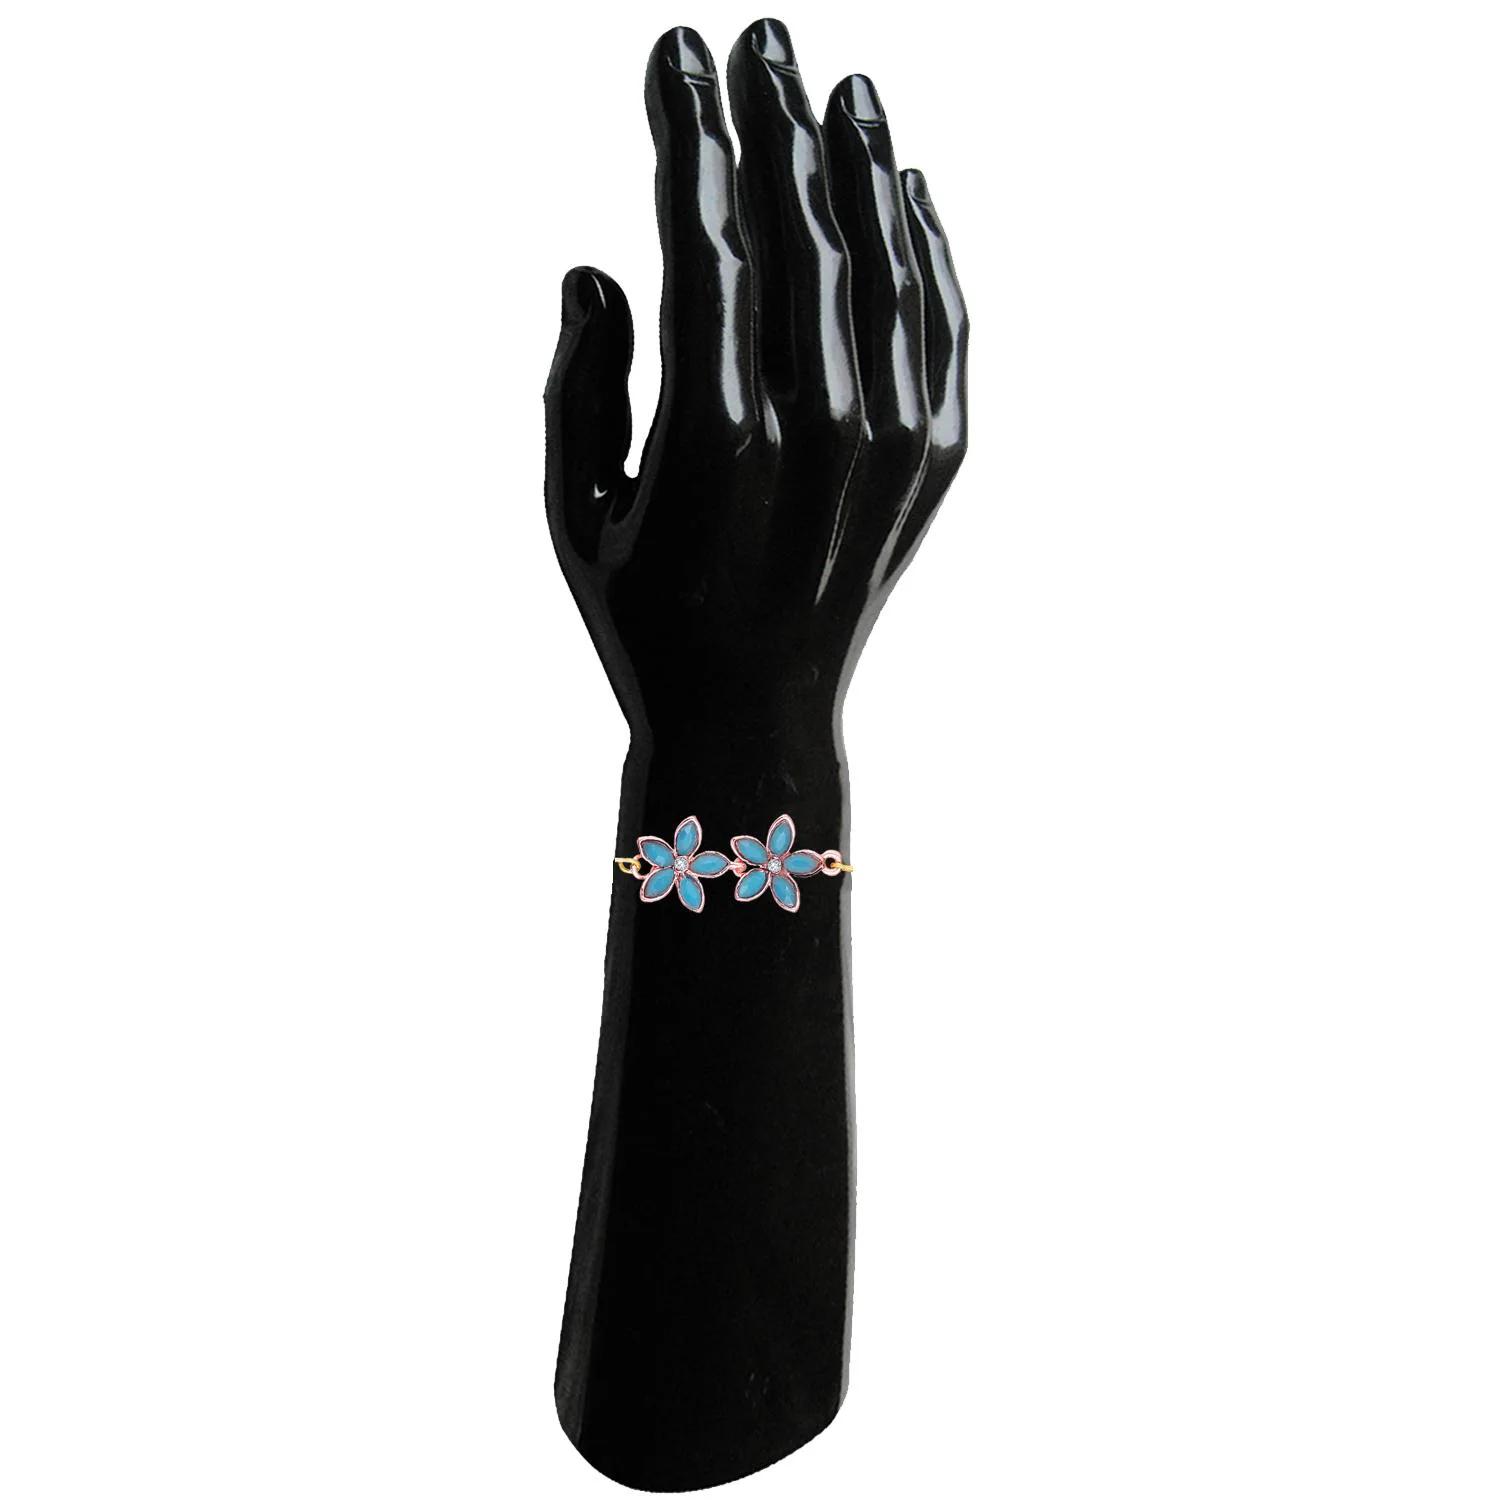
 Mahi Rose Gold Plated Blue Crystals Floral with Evil Eye Lumba Rakhi for Bhaiya, Brother, Bhai, Bro (RA1100806ZBlu)
Type: Rakhis
Brand: Mahi
Price: Rs. 229
 Celebrate Raksha Bandhan with our exquisitely crafted Rakhi, designed to strengthen the bond between siblings. This traditional Rakhi features intricate beadwork and durable thread, ensuring it stands the test of time. Handmade with care, each Rakhi is a unique and meaningful gift for your brother. Each Rakhi carries heartfelt blessings and good wishes for your brother's well-being and success. Celebrates the bond of love and protection between siblings, a cherished tradition in Indian culture.
Features: The Rakhi is adorned with vibrant colors and attractive embellishments that add a touch of elegance to the celebration.,Content in Box : 1 Rakhi ; Cultural Significance: This beautiful Rakhi will acknowledge your love for Your Brother with the promise that your bond with him will grow stronger as time goes on.,Vibrant Colors: Adding bright and playful colors to the celebration will make it stand out and make it more enjoyable.,Celebrate the bond of love and protection with our exquisite Rakhis. Share the joy of Raksha Bandhan Festival with this beautiful Rakhi, a token of love, protection and blessings.,Adjustable Size and Easy to tie: Designed to fit wrists of all sizes. It is simple and easy to tie the Rakhi securely and effortlessly.
Included: 1 Rakhi